Anbukku Naan Adimai

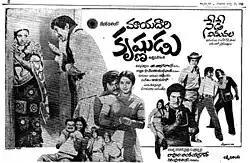
Poster of the Telugu version

Vijayan (Sreedhar in Telugu), the Inspector and Rajini, a thief, are brothers who were separated in childhood. When they meet in a strange situation, Vijayan is thrown out of the train and Rajini lands in the village as the inspector and the events following is the story. Rathi who performs a dance in the street helps Rajini and steals his heart.